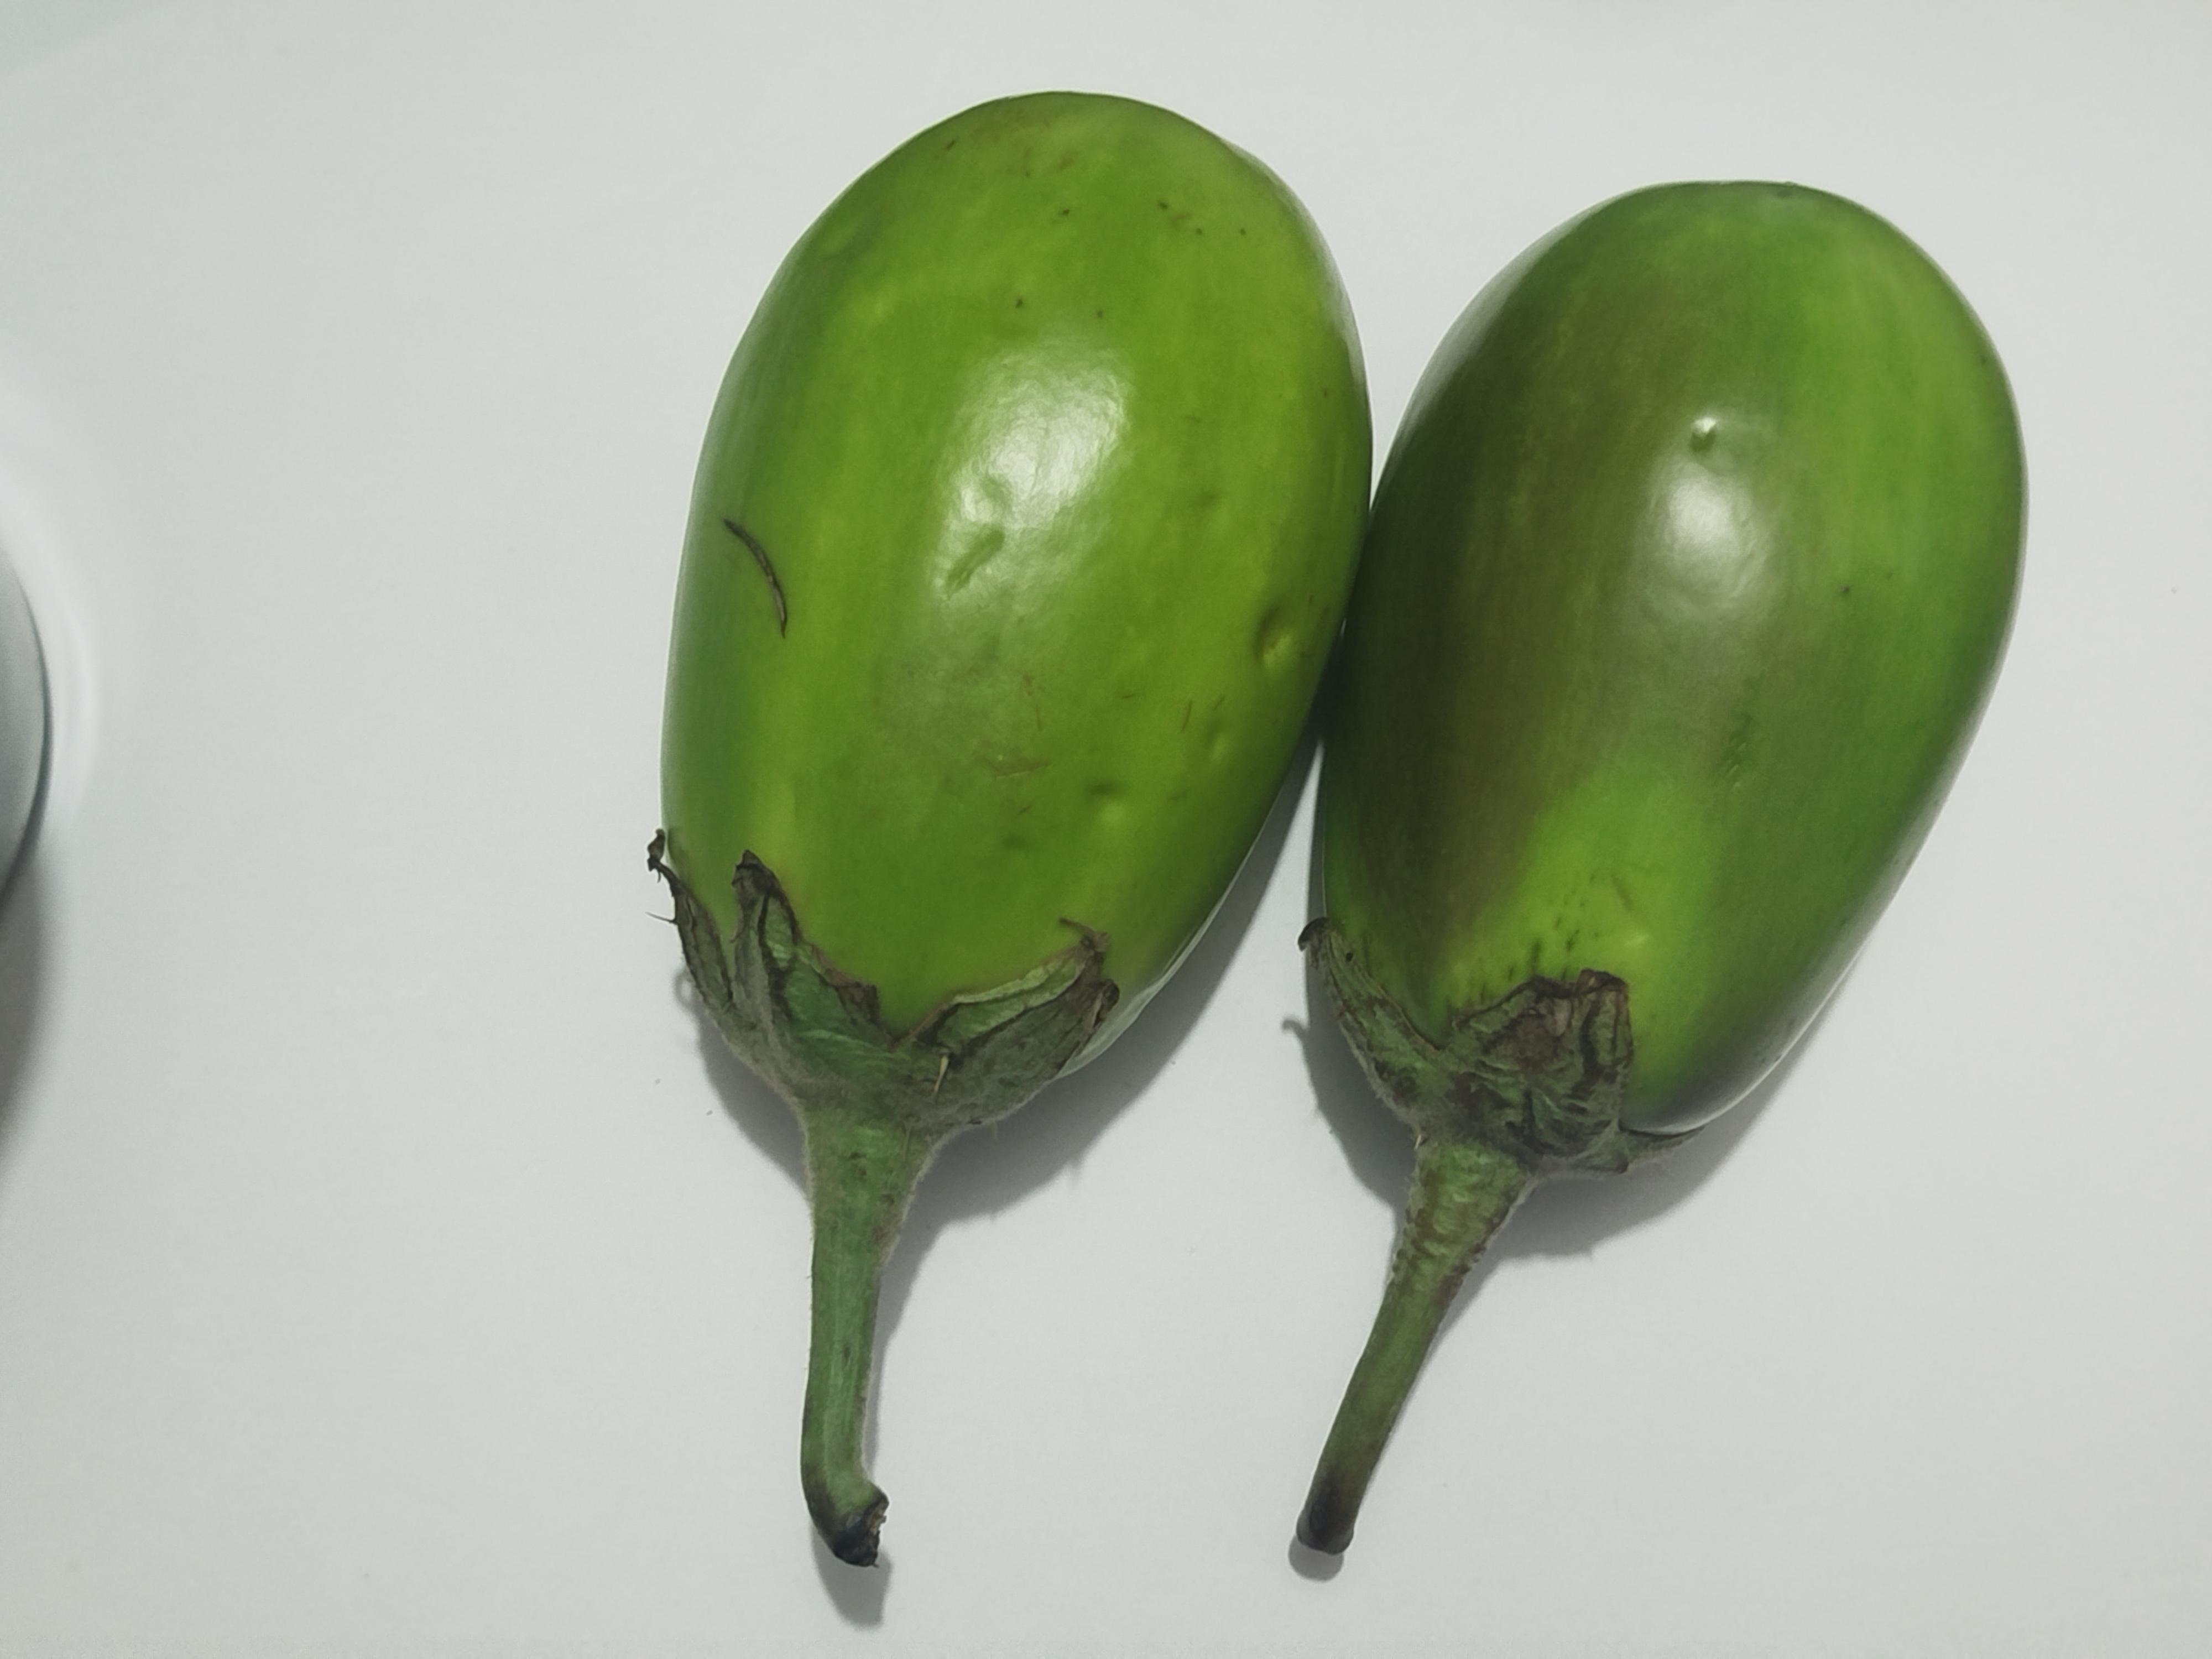
Label: Brinjal